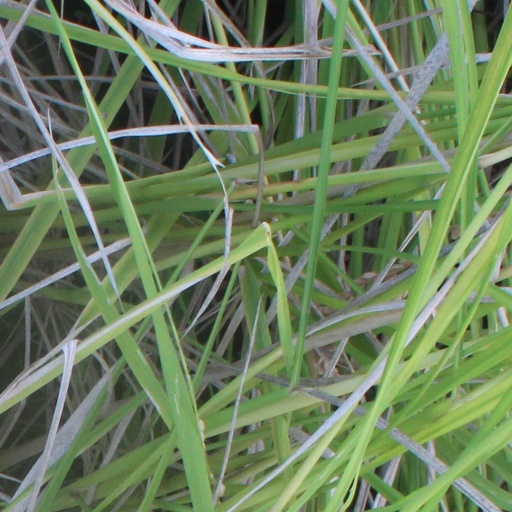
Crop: rice